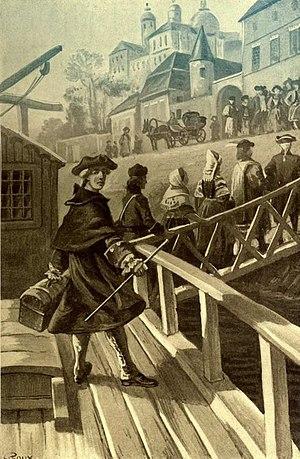
Jules Verne at Michel Verne: ""Le Secret de Wilhelm Storitz"" (1898), dessins par George Roux. This file was uploaded with Commonist. Orginal descripion: Français